Abd al-Malik ibn Marwan

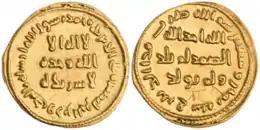
A gold dinar of Abd al-Malik minted in Damascus in 697/98. Abd al-Malik introduced an independent Islamic currency in 693, which initially bore depictions of the caliph before being abandoned for coins solely containing inscriptions

A major component of Abd al-Malik's centralization and Islamization measures was the institution of an Islamic currency. The Byzantine gold was discontinued in Syria and Egypt, the likely impetus being the Byzantines' addition of an image of Christ on their coins in 691/92, which violated Muslim prohibitions on images of prophets. To replace the Byzantine coins, he introduced an Islamic gold currency, the dinar, in 693. Initially, the new coinage contained depictions of the caliph as the spiritual leader of the Muslim community and its supreme military commander. This image proved no more acceptable to Muslim officialdom and was replaced in 696 or 697 with image-less coinage inscribed with Qur'anic quotes and other Muslim religious formulas. In 698/99, similar changes were made to the silver dirhams issued by the Muslims in the former Sasanian Persian lands in the eastern Caliphate. Depictions of the Sasanian king were consequently removed from the coinage, though Abd al-Malik's new dirham retained its characteristically Sasanian silver fabric and wide flan.